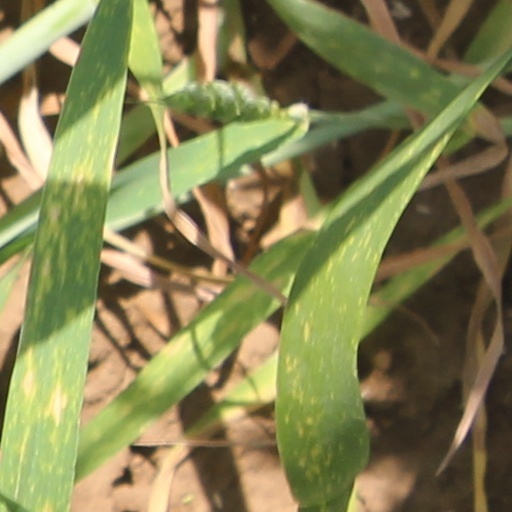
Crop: wheat